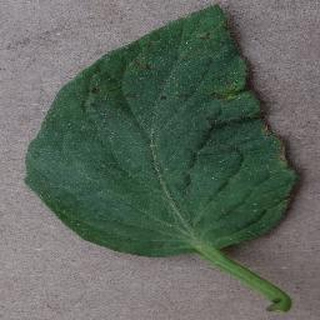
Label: tomato_bacterial_spot